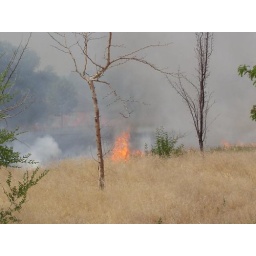
Fire in the field behind my house